Winifred Coombe Tennant

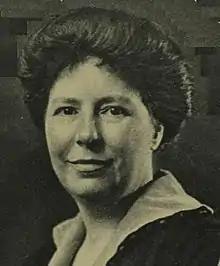
Winifred Coombe Tennant

Mrs Winifred Margaret Coombe Tennant (1 November 1874 – 31 August 1956) was a British suffragist, Liberal politician, philanthropist, patron of the arts and spiritualist. She and her husband lived near Swansea in South Wales, where she became an enthusiastic proponent of Welsh cultural traditions. She was also known by the bardic name "Mam o'r Nedd".